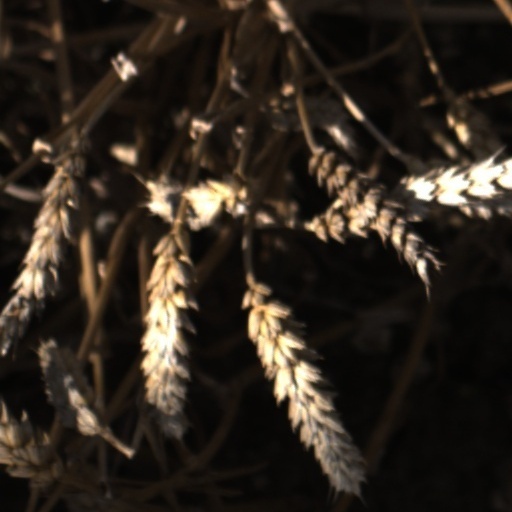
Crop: wheat